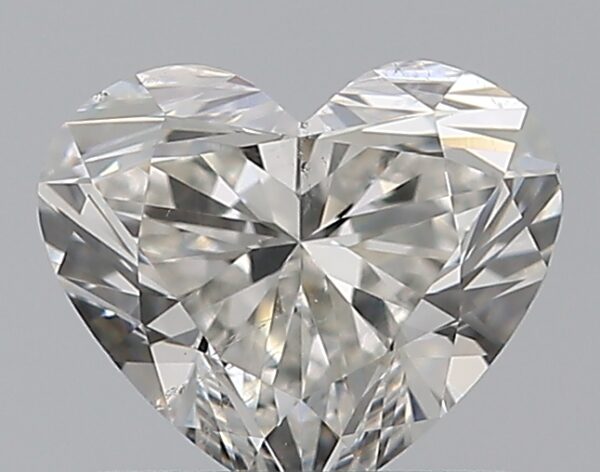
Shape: heart
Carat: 0.76
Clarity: SI1
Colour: H
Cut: EX
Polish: EX
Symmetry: VG
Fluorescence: M
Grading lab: GIA
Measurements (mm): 5.33 x 6.29 x 3.74